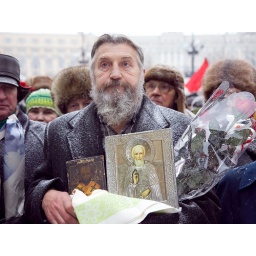
Russian communist come to lay flowers on Joseph Stalin grave near the Kremlin wall in Moscow